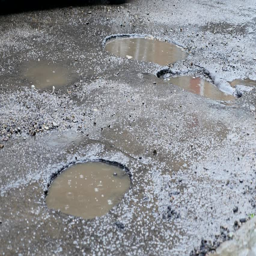
the car rides a puddle in rainy weather .